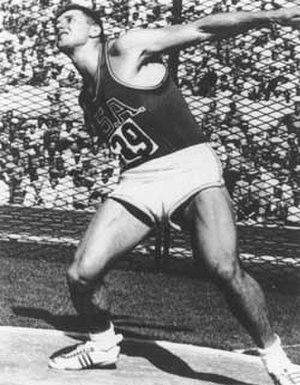
Le lancer du disque masculin figure au programme des Jeux olympiques depuis la première édition, en 1896 à Athènes. Les femmes participent à cette épreuve depuis les Jeux de 1928, à Amsterdam.